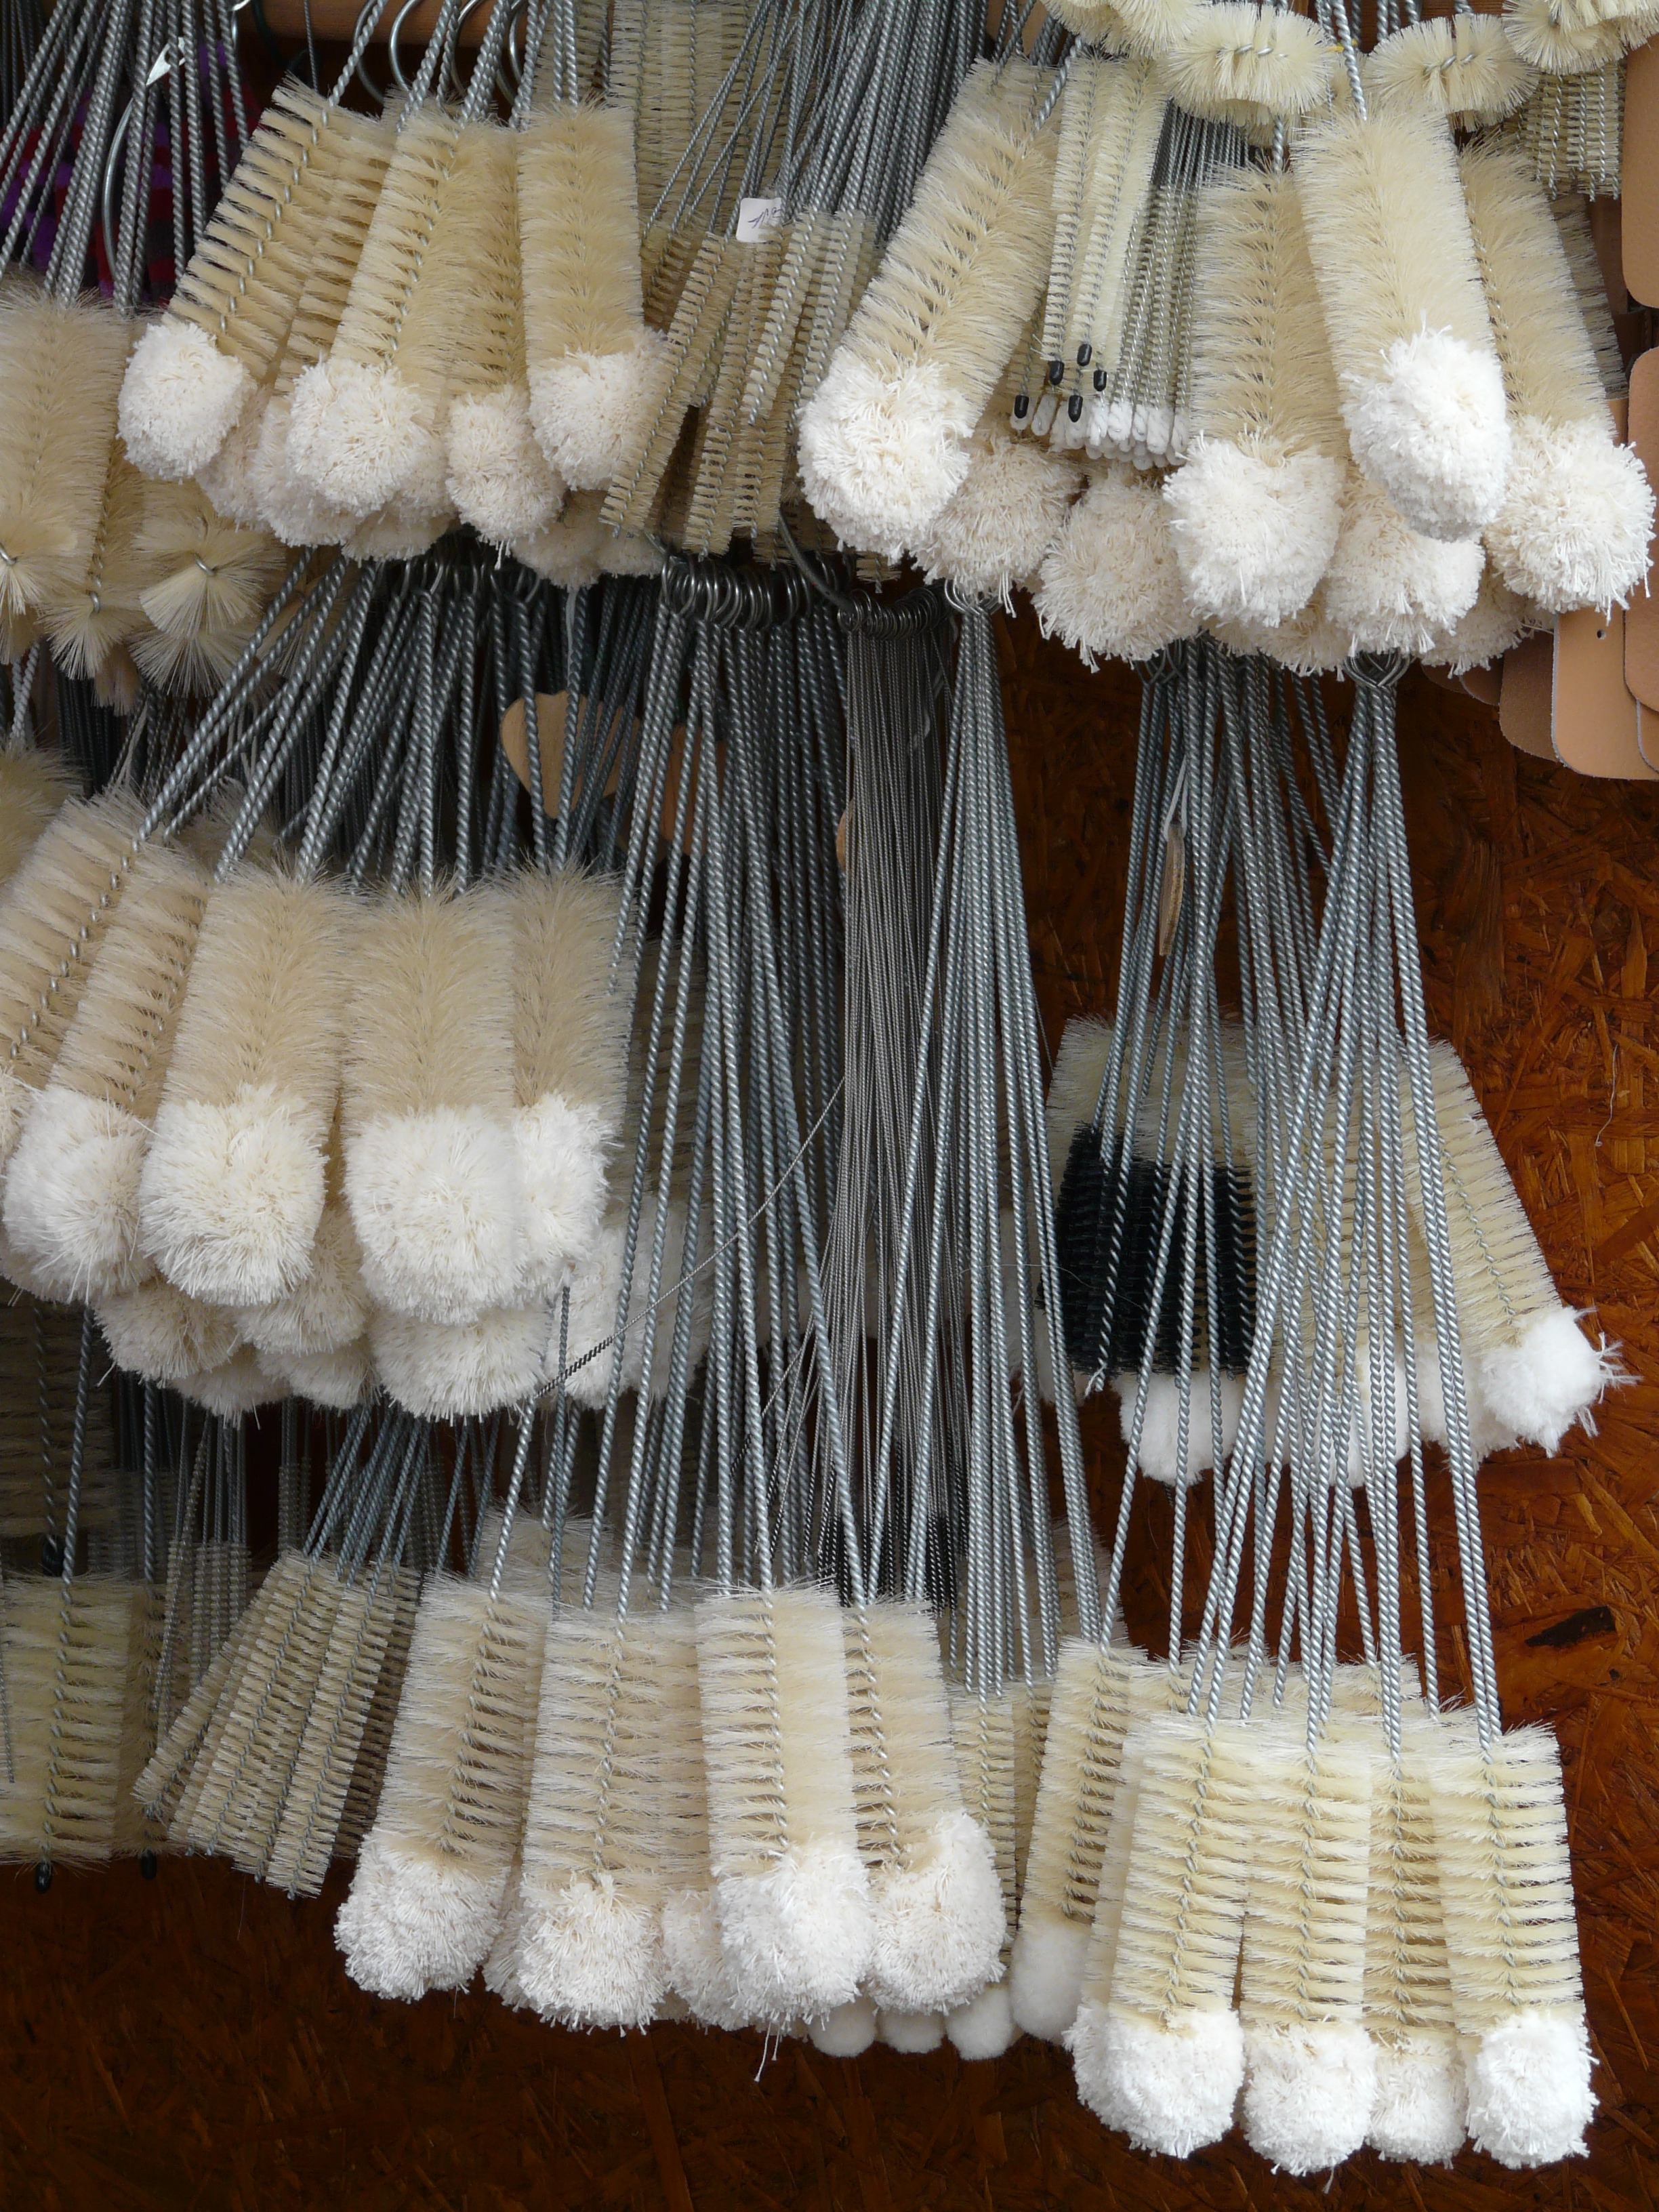
scrub, fur, clean, material, wipe, thread, product, knitting, textile, art, brushes, make clean, eriophorum, metal style, cleaning brush, flaschenbuersten, wire style